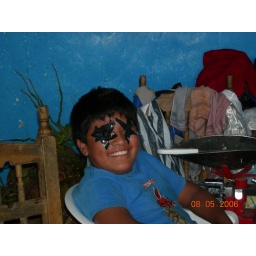
boy in market